5th Cavalry Brigade (United Kingdom)

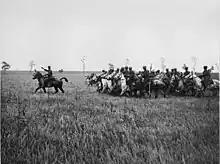
2nd Dragoons (Royal Scots Greys) training in France during the First World War.

The 5th Cavalry Brigade was a pre-war First Line Territorial Army cavalry brigade re-formed in 1920. On the outbreak of the war, it was part of Northern Command and commanded the Yorkshire Hussars, the Sherwood Rangers Yeomanry and the Queen's Own Yorkshire Dragoons. It joined the 1st Cavalry Division when it was formed on 31 October 1939.